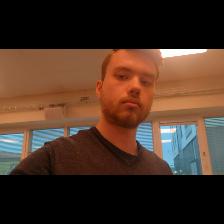
Label: Human